Yeldersley Hall, Derbyshire

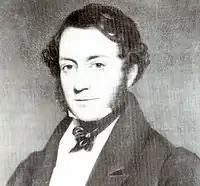
Francis Wright

Francis Wright (1806–1873) bought Yeldersley Hall in 1861 for the use of his family. Francis was born in 1806. His father was John Wright, a wealthy landowner and part owner of the Butterley Company. Francis joined the firm and under his direction it grew to the largest coal and iron firm in the East Midlands. In 1830 he had married Selina Fitzherbert (1806–1888), daughter of Sir Henry Fitzherbert, 3rd Baronet.